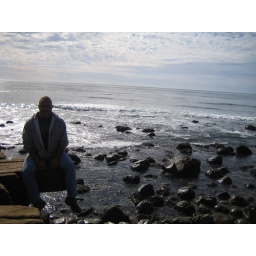
Johnny on a rock over the beach